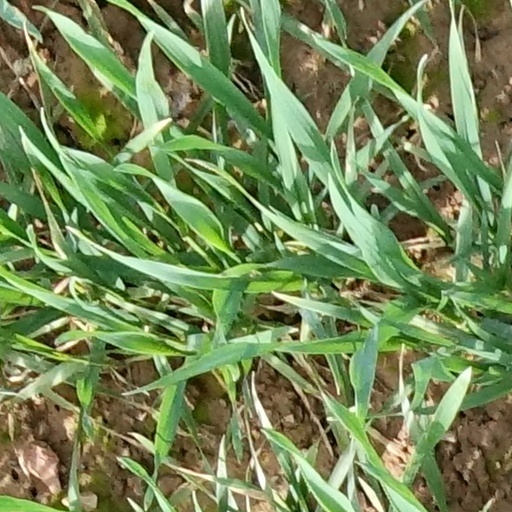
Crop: wheat